Bophana Center

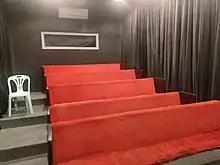
Screening hall

Each week the Bophana Centre organizes free screenings of classic, Cambodian and foreign independent films. The Bophana Center has also set up a free Movie Club open to Cambodians and aimed at young audiences.